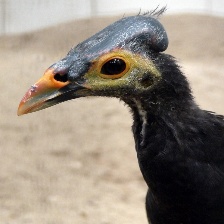
Species: MALEO
Scientific name: MACROCEPHALON MALEO